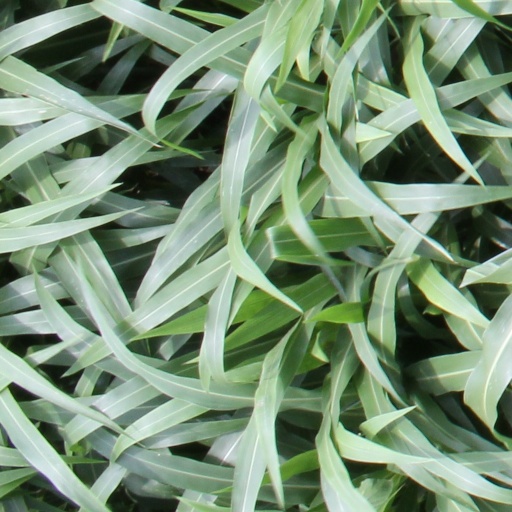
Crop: sorghum